Alice Springs

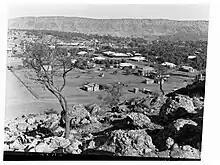
The township in 1935

A settlement named after Stuart was necessitated ten years later with the construction of a repeater station on the Australian Overland Telegraph Line (OTL), which linked Adelaide to Darwin and Great Britain. The OTL was completed in 1872. It traced Stuart's route and opened up the interior for permanent settlement. The Alice Springs Telegraph Station was sited near what was thought to be a permanent waterhole in the normally dry Todd River, named Alice Springs by W.W. Mills after the wife of the Superintendent of Telegraphs and Postmaster General of South Australia, Sir Charles Todd, who was the driving force for constructing the OTL. The nearby settlement of Stuart was renamed Alice Springs on 31 August 1933. The Todd River and its tributary the Charles River, which meet near the telegraph station, were named after Sir Charles.